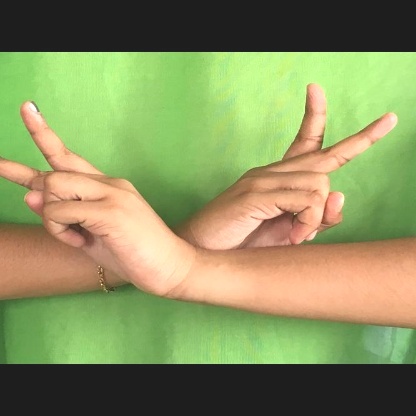
Mudra: Kartariswastika